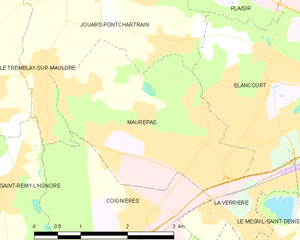
Carte des communes françaises Maurepas